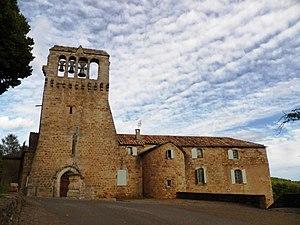
Eglise Romane de Saint Theofrede a Faugeres (Ardeche)
L'église Saint-Théobald est une église située à Faugères, en France.
Faugères est une commune française située dans le département de l'Ardèche, en région Auvergne-Rhône-Alpes.
Cet article recense les monuments historiques de l'Ardèche, en France. Pour les monuments historiques de la commune de Bourg-Saint-Andéol, voir la liste détaillée des monuments historiques de Bourg-Saint-Andéol